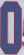
Number: 0